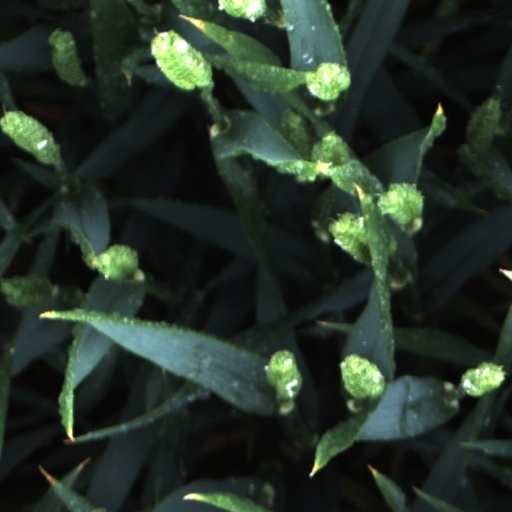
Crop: wheat